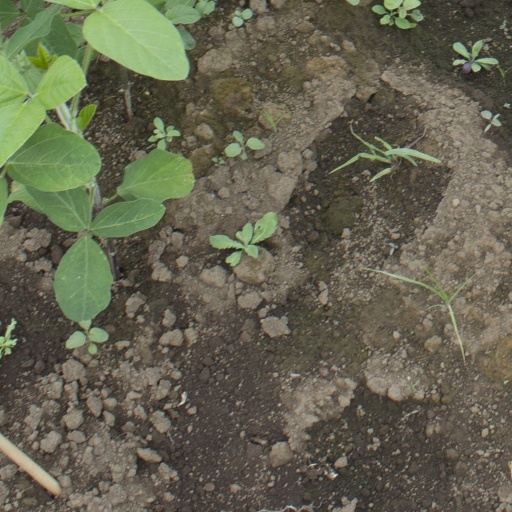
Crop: soybean